Birkenhead Corporation Tramways

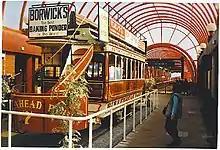
Car No 7 previously preserved on static display in the Mersey Ferry Terminal, now at Wirral Transport Museum

The first closure was on 30 August 1925, when the Claughton Road route was converted to bus operation.